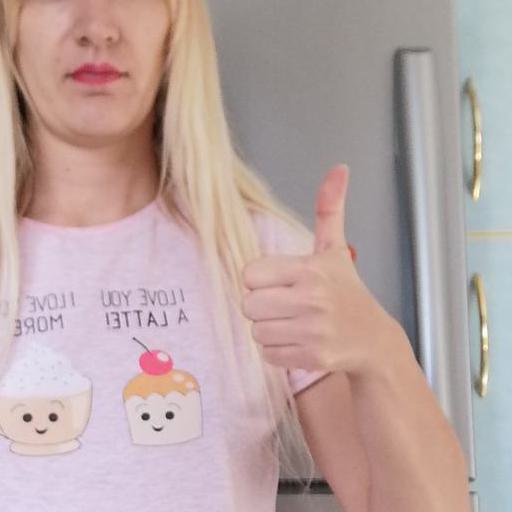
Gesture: like